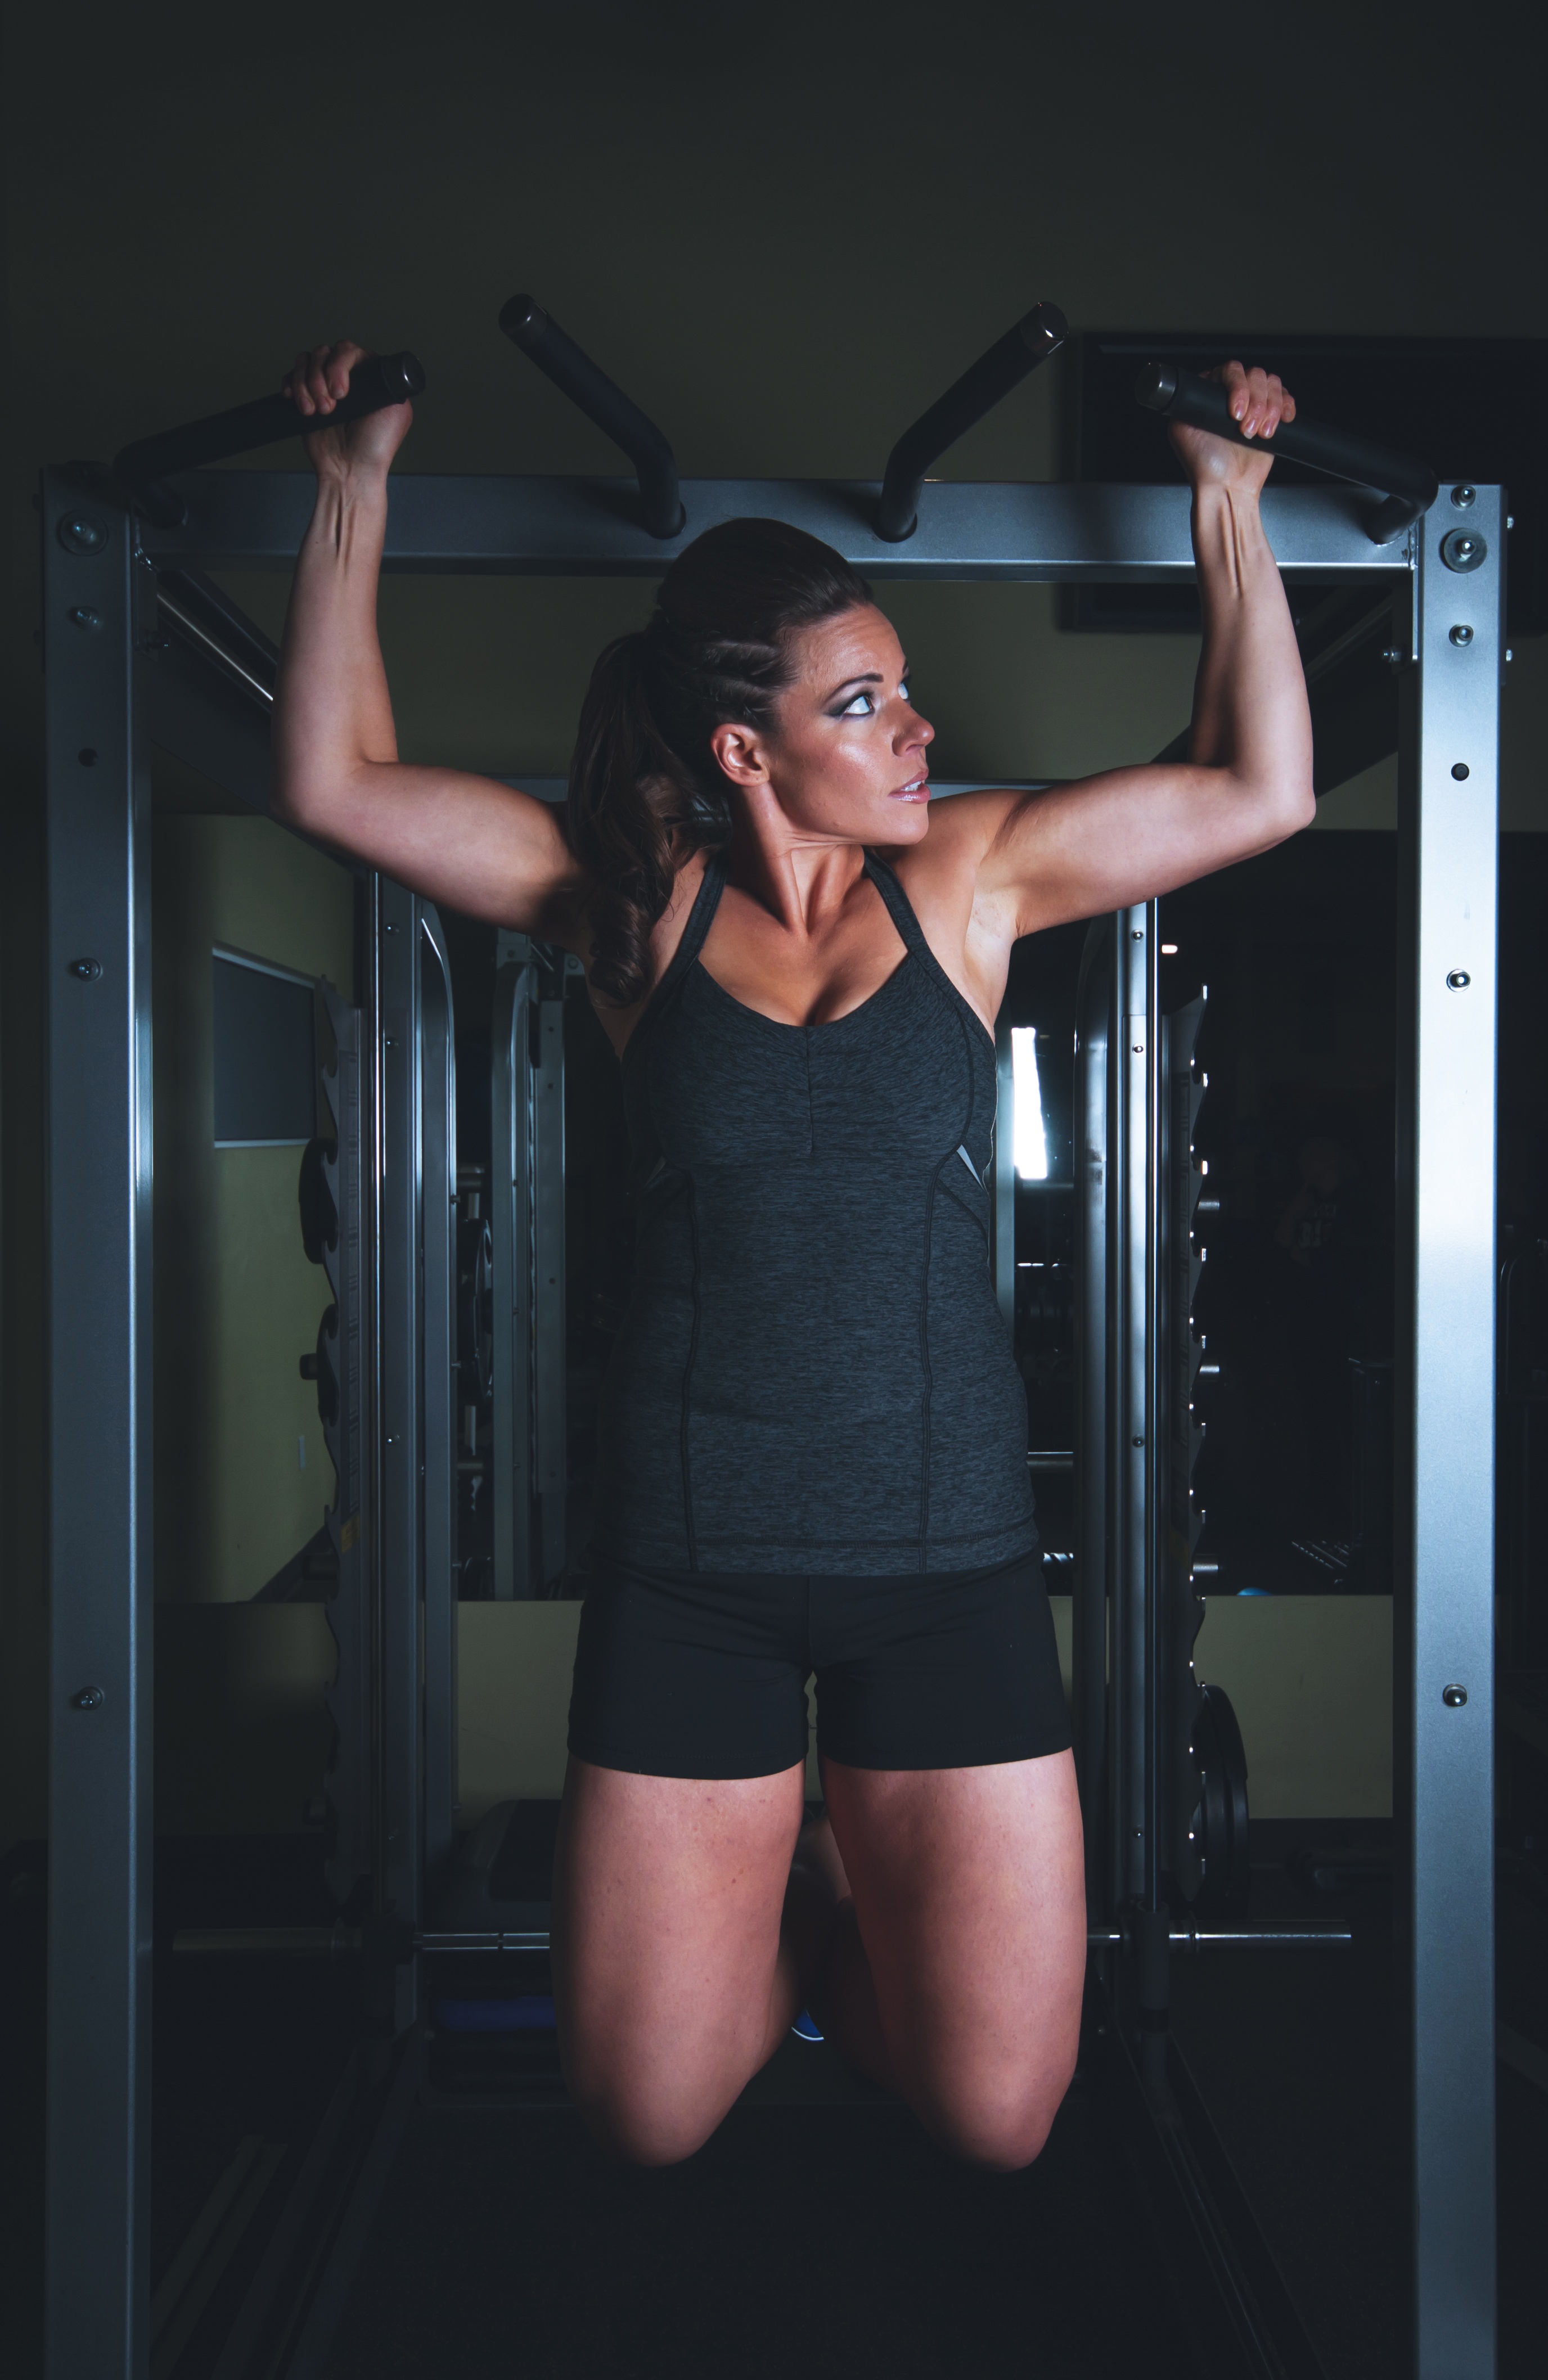
person, woman, sport, photography, female, leg, model, young, equipment, training, studio, exercise, black, room, lifestyle, healthy, arm, fitness, gym, muscular, workout, muscle, human body, power, body, fit, strong, athlete, active, strength, abdomen, photo shoot, pull up